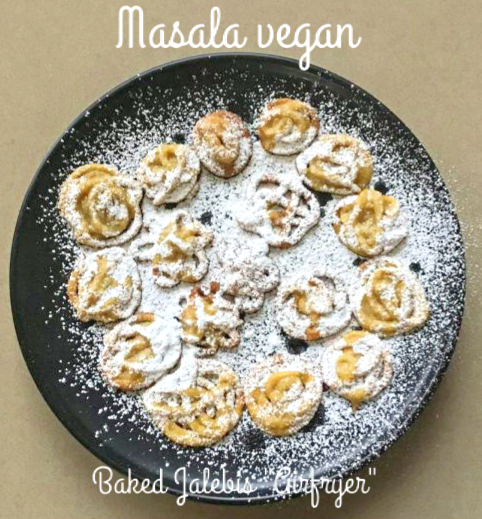
Dish: jalebi